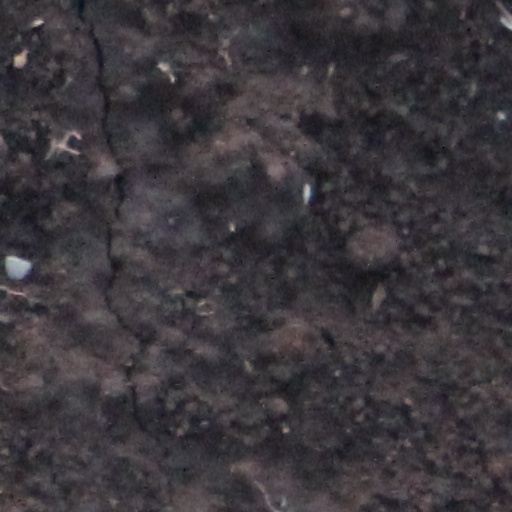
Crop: wheat